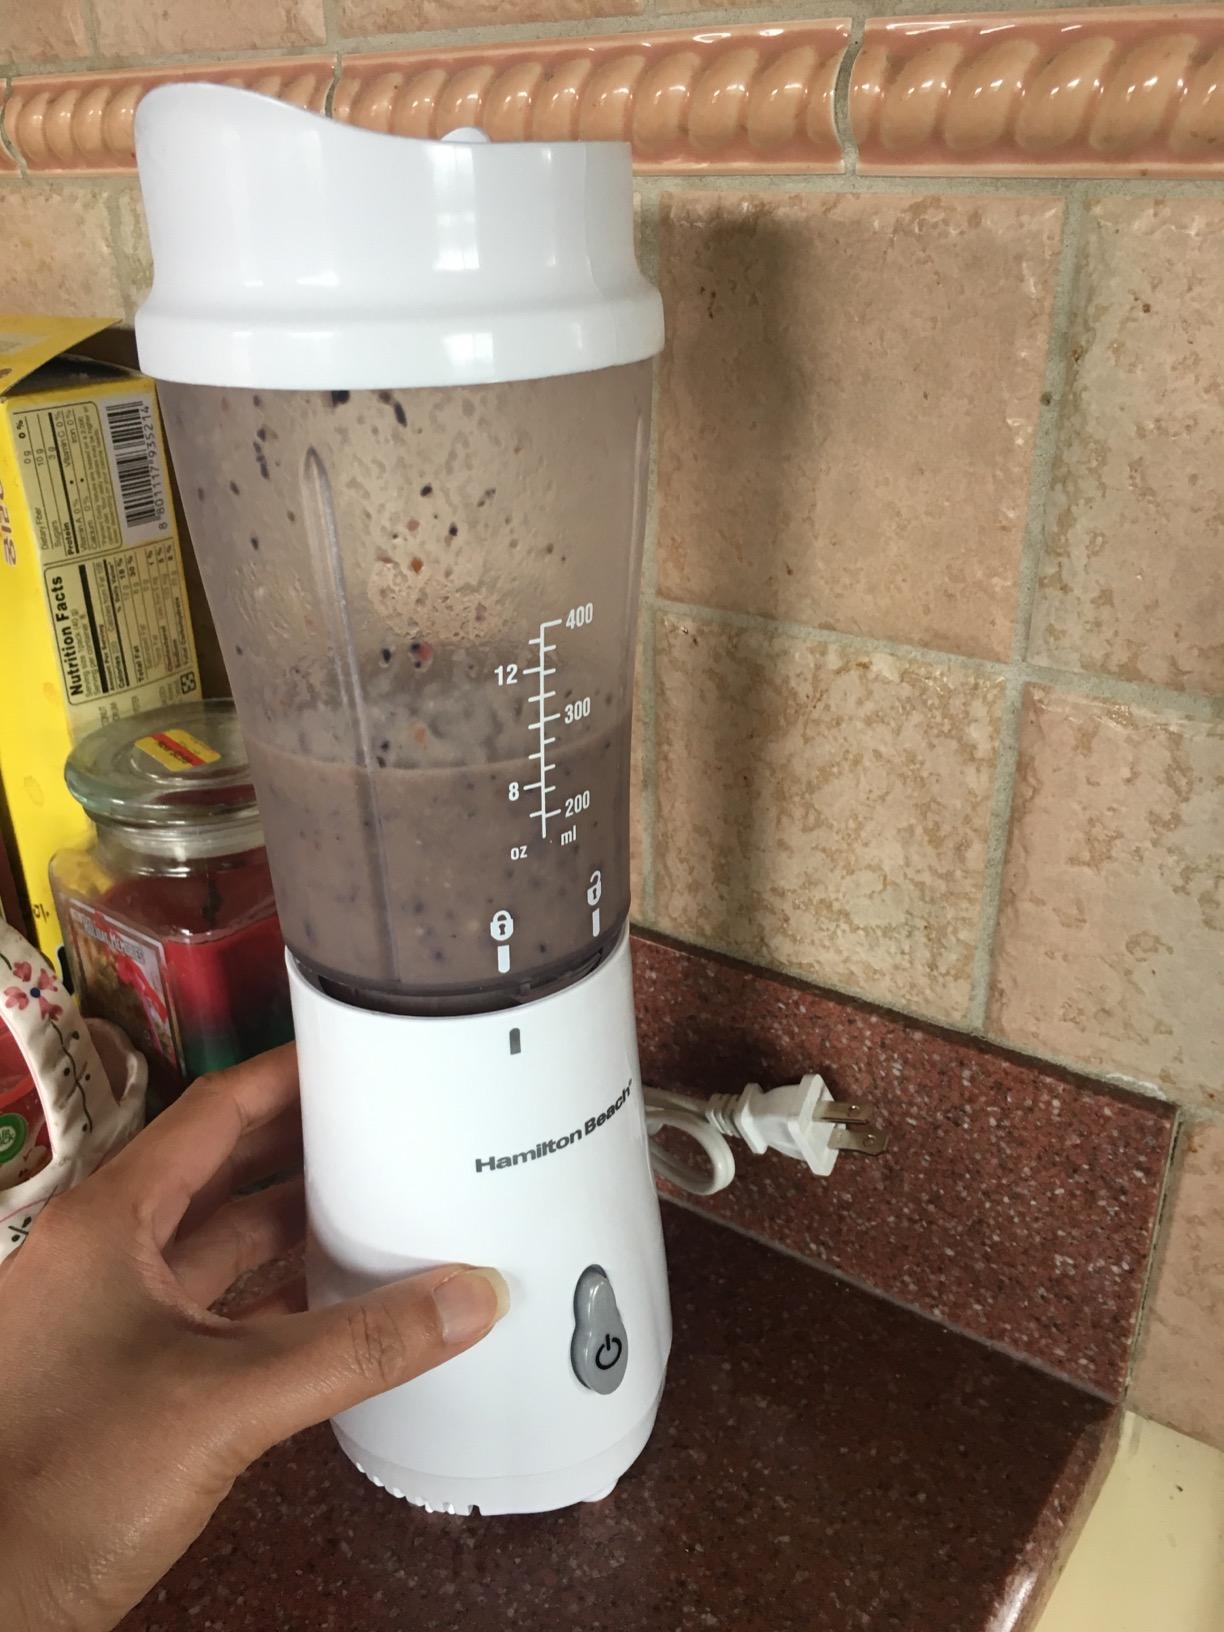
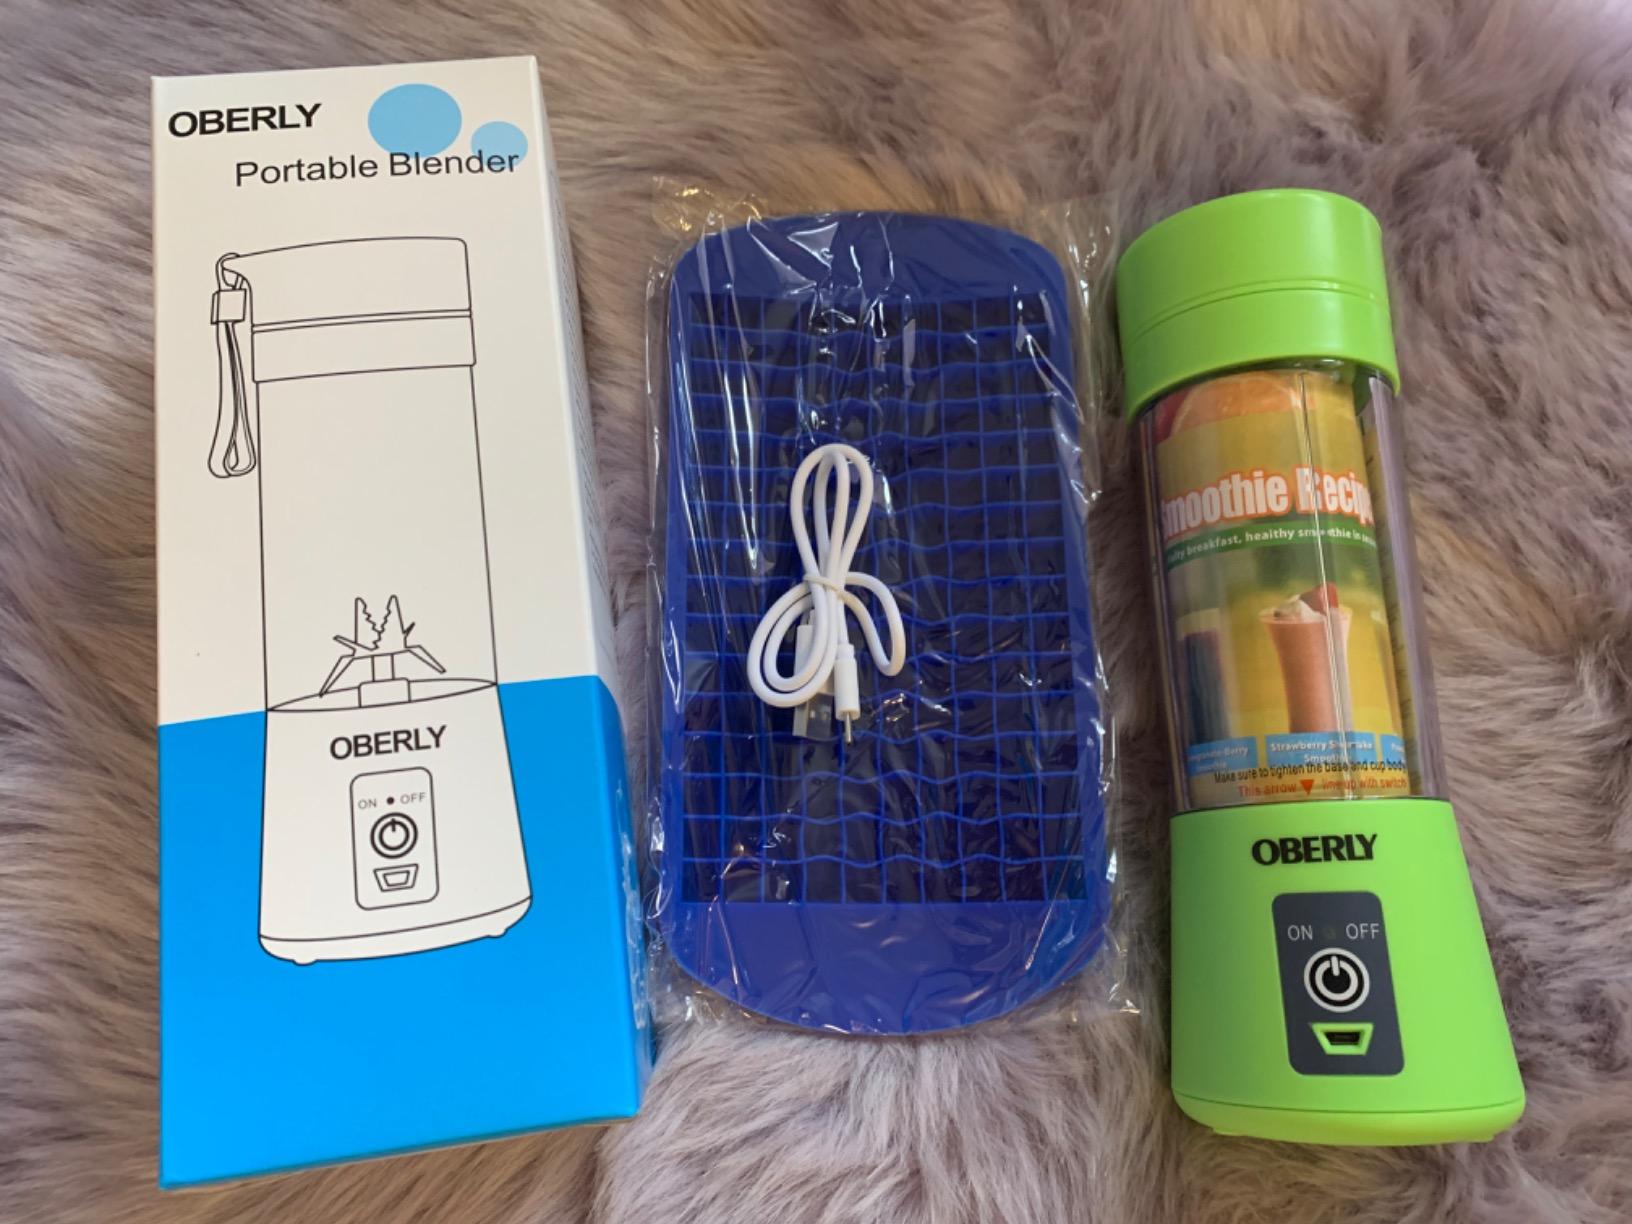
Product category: items_blender
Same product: no